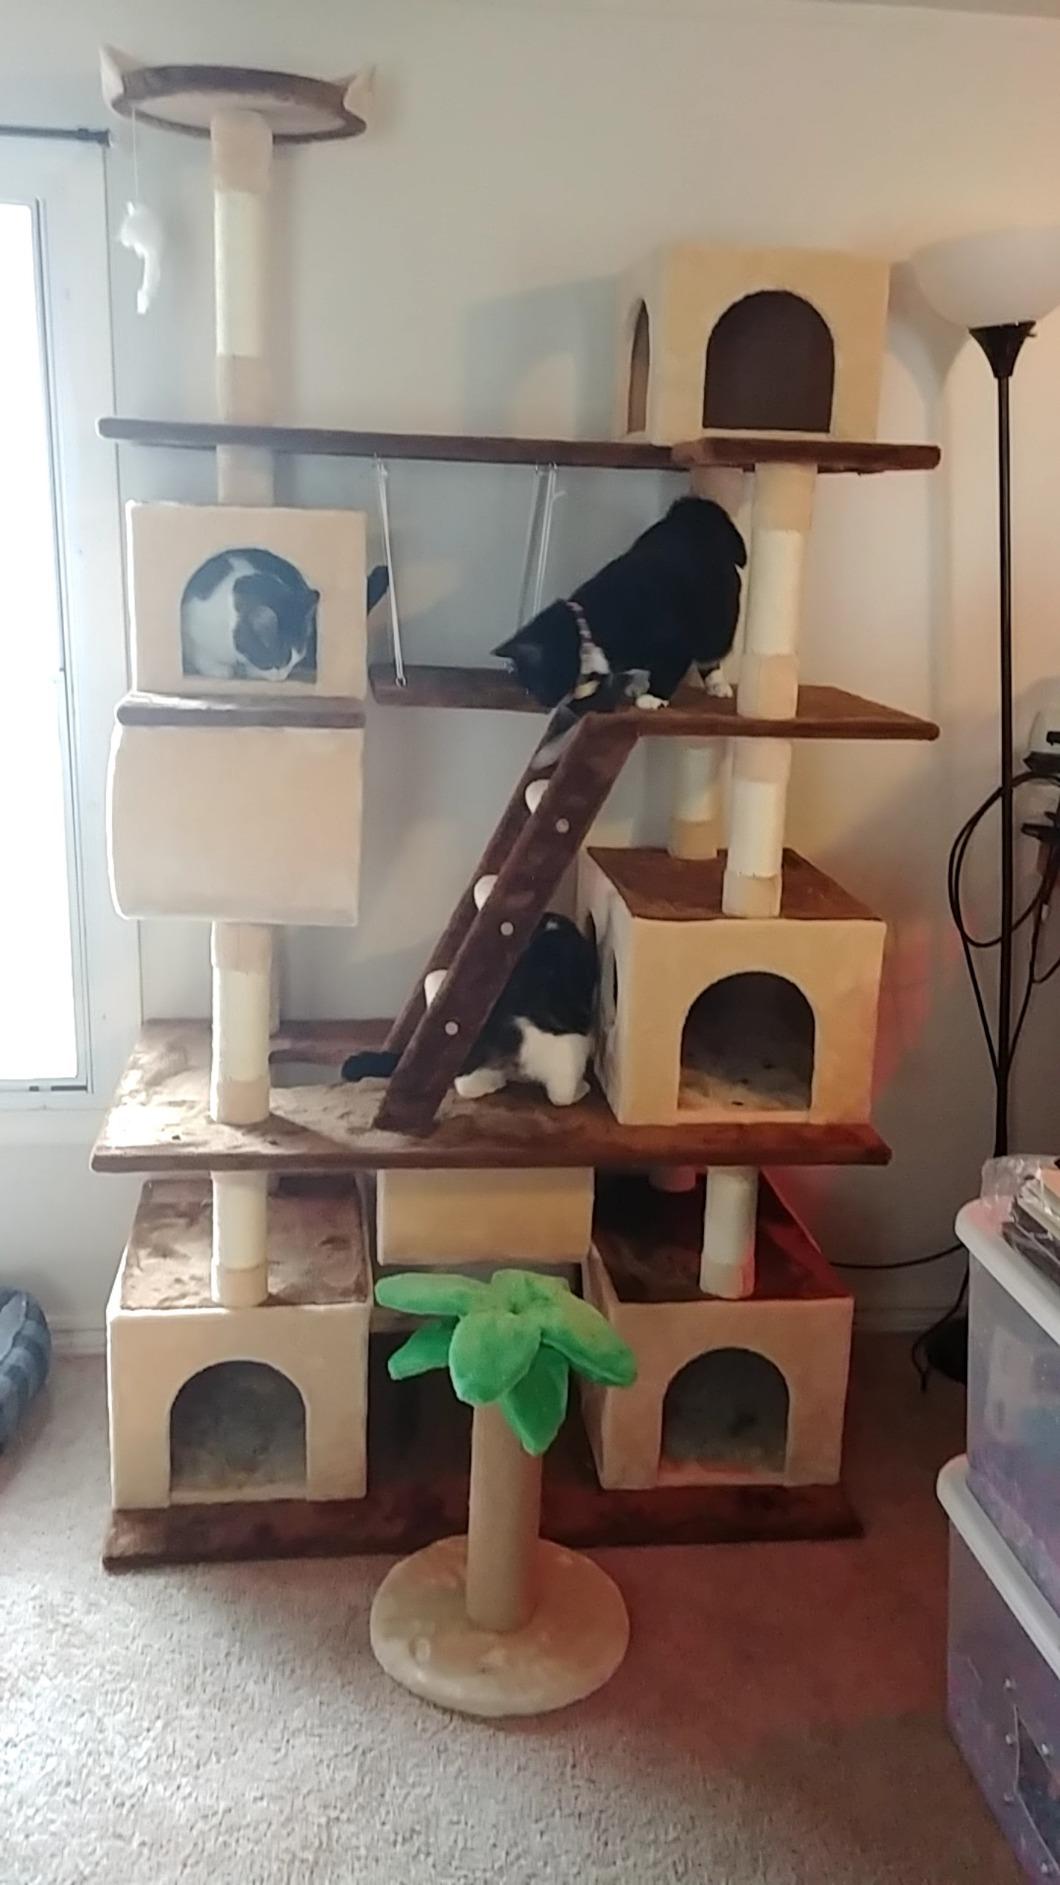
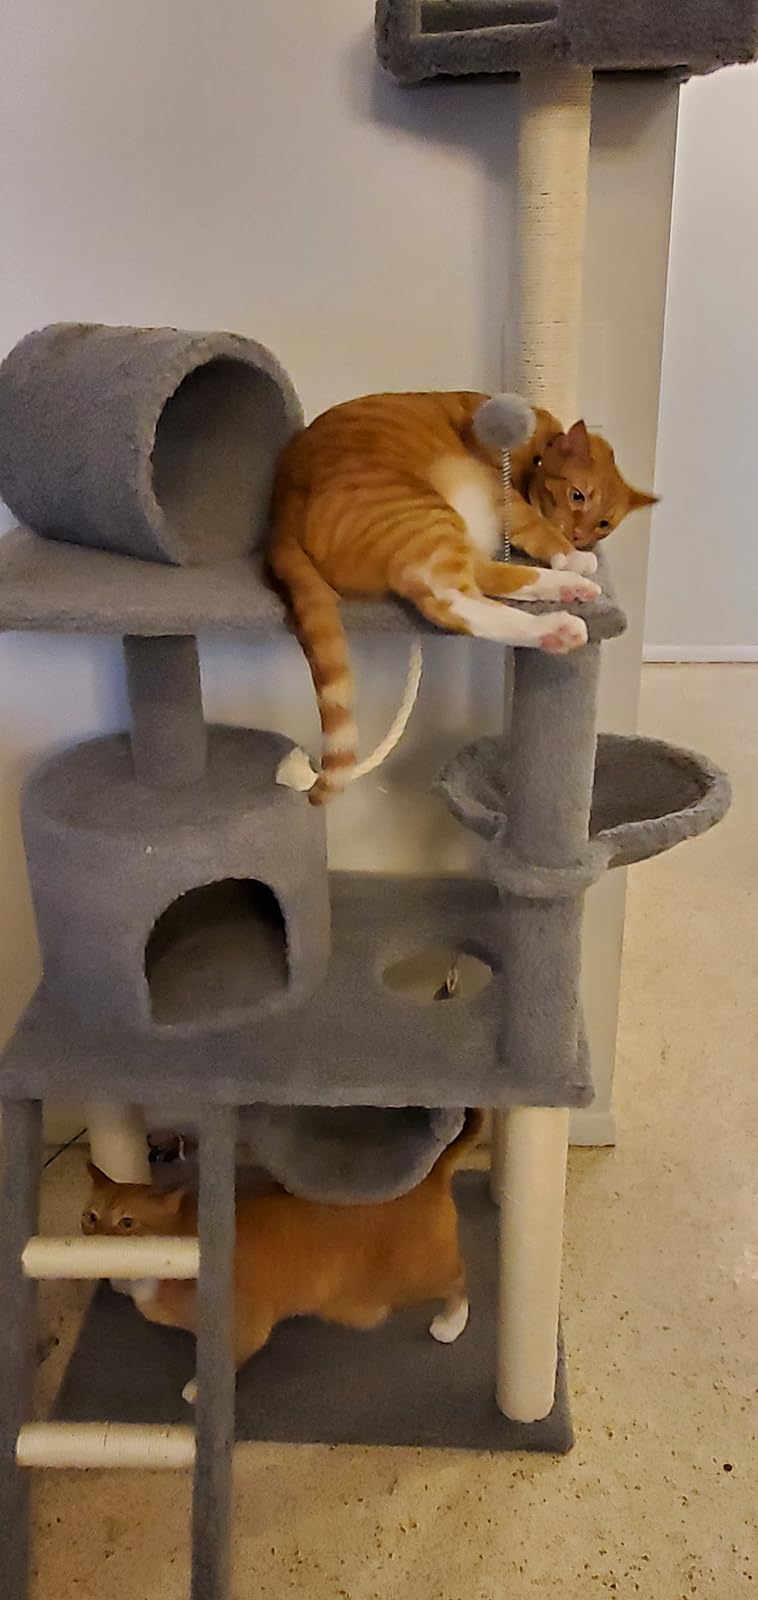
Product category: items_cat tree
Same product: no